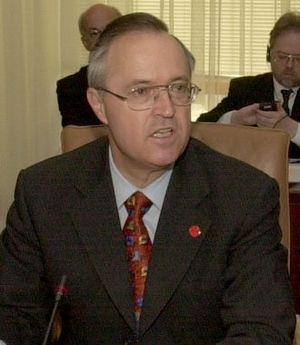
Les élections régionales de 1995 en Hesse se tiennent le 19 février 1995, afin d'élire les 110 députés de la 14ᵉ législature du Landtag, pour un mandat de quatre ans.
Les élections régionales de 1991 en Hesse se tiennent le 20 janvier 1991, afin d'élire les 110 députés de la 13ᵉ législature du Landtag, pour un mandat de quatre ans.
Les élections régionales de 1999 en Hesse se tiennent le 7 février 1999, afin d'élire les 110 députés de la 15ᵉ législature du Landtag, pour un mandat de quatre ans.